Michael Alden Bayard

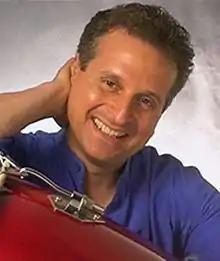

Michael Alden Bayard (born November 26, 1958) is an American percussionist, drummer, composer, recording artist, music lecturer, and author. A graduate of the Juilliard School of Music Pre-College Division and the Curtis Institute of Music who made his Carnegie Hall debut at age 16, Bayard has performed percussion and timpani under numerous conductors. As a percussion soloist, he served with the Sacramento Symphony as the principal percussionist for 17 years and has been featured with the Philadelphia Orchestra, Boston Pops Orchestra, New Jersey Symphony, Queens Symphony, Joffrey Ballet Orchestra, Jacksonville Symphony, Reno Philharmonic, Stockton Symphony, and Santa Rosa Symphony. Bayard currently performs with Grammy award-winning Mary Youngblood.